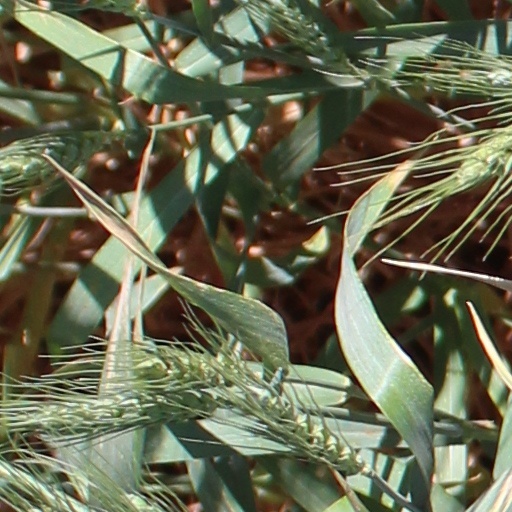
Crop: wheat